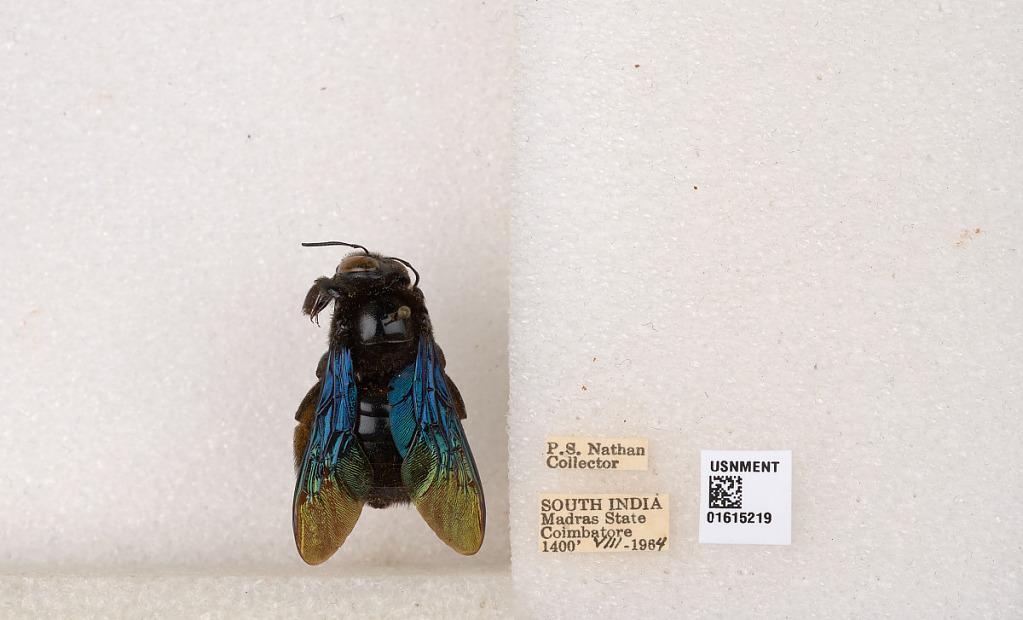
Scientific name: Xylocopa (Biluna) auripennis auripennis Lepeletier
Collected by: P. Nathan
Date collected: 1964-8-1
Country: India
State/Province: Tamil Nadu
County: Coimbatore
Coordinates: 10.9955, 76.9034